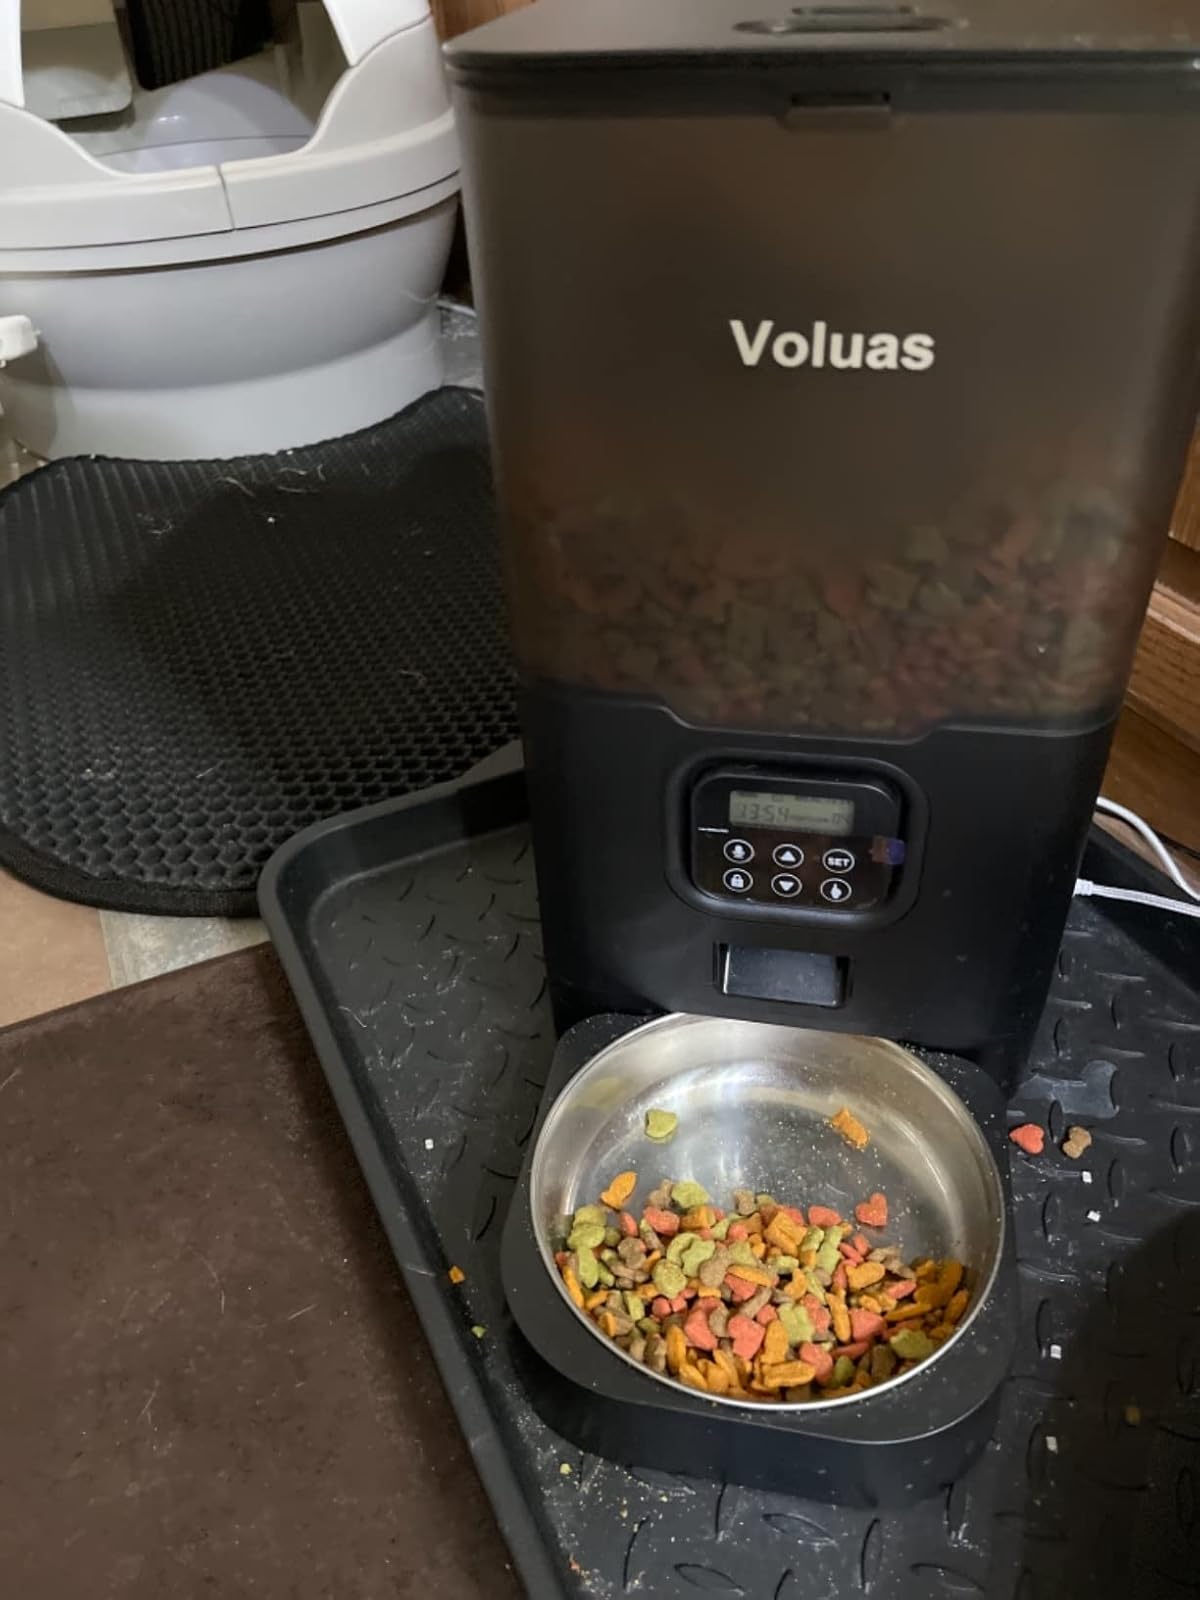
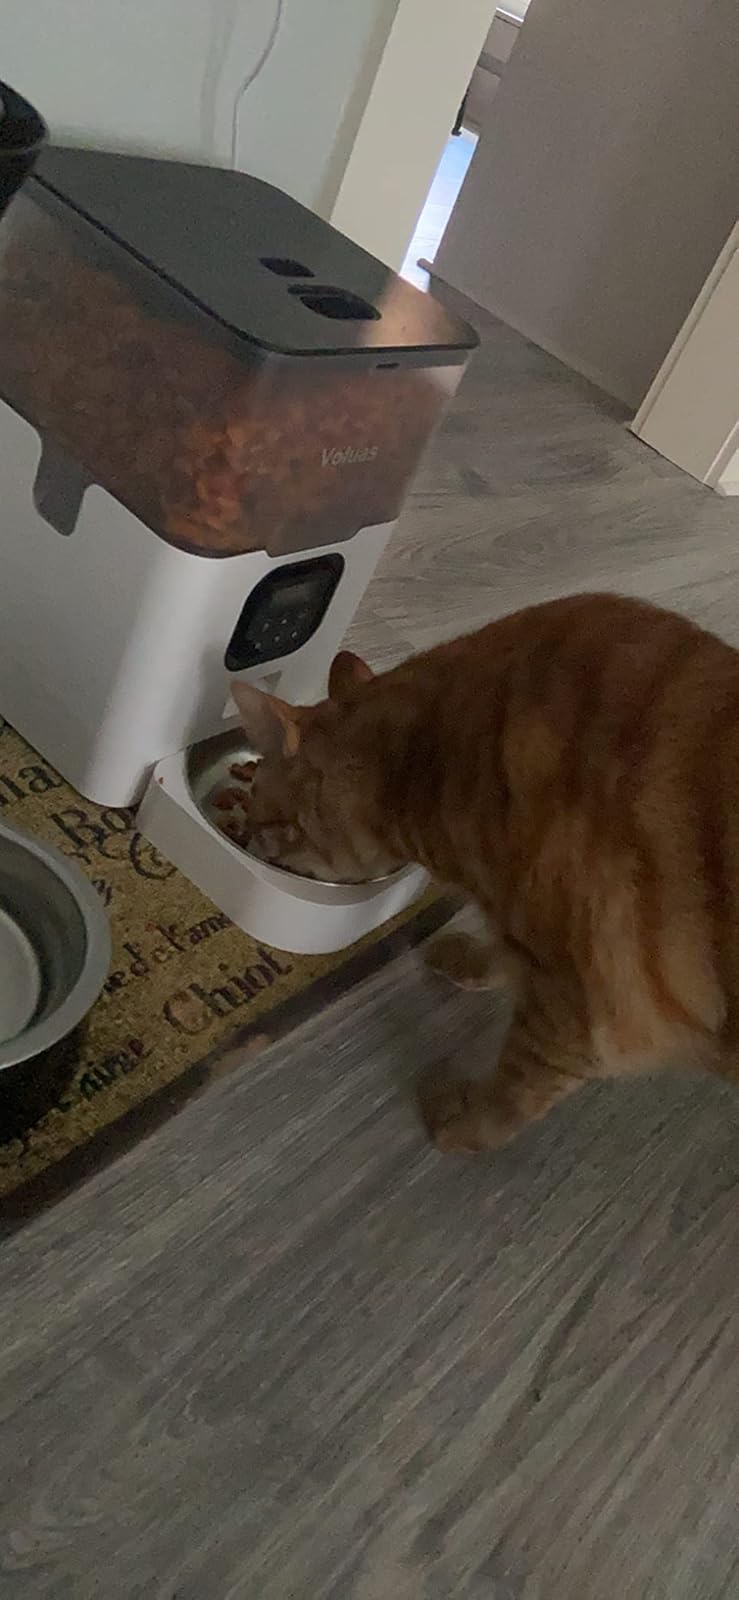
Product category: items_feeder
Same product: no